Drumbrughas

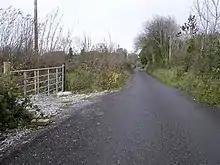
Road at Drumbrughas - geograph.org.uk - 1054595

Drumbrughas is bounded on the north by Gortoral, Co. Fermanagh townland, on the south by Drumbar (Kinawley) townland, on the west by Drumod Glebe and Uragh (Kinawley) townlands and on the east by Greaghnafine, Co. Fermanagh townland. Its chief geographical features are mountain streams (The 1938 Dúchas folklore collection states- "Tobar Ló - A name given to a stream flowing through the townland of Drumbrochas, Swanlinbar. Many years ago stations were performed at it but they are now discontinued".), a forestry plantation, a wood (The 1938 Dúchas folklore collection states- "The Bonny Bush - a name given to a tree growing in a field in the townland of Drumbruchas, Swanlinbar owned by Mr James McBrien. It is said there is hidden treasure under it guarded by a fairy".), spring wells and a dug well. Drumbrughas is traversed by minor public roads and rural lanes. The townland covers 195 statute acres.